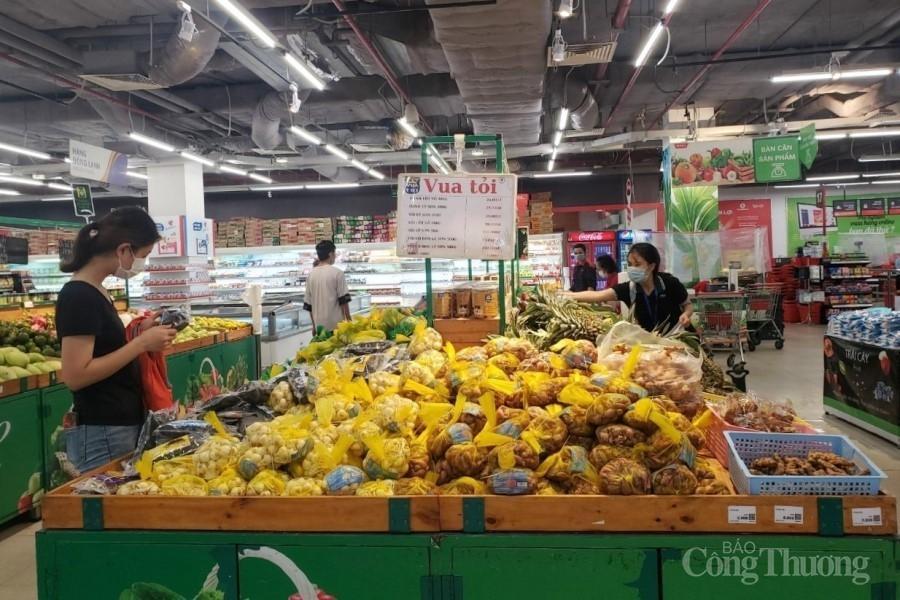
có nhiều túi rau củ được bày bán ở trên kệ hàng